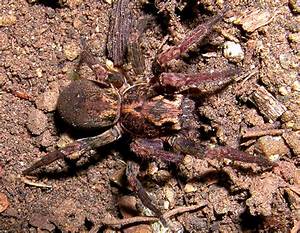
Label: ragno